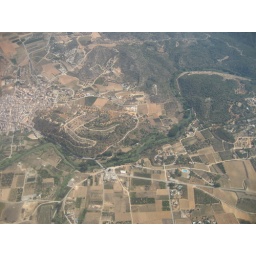
View from plane window over spain